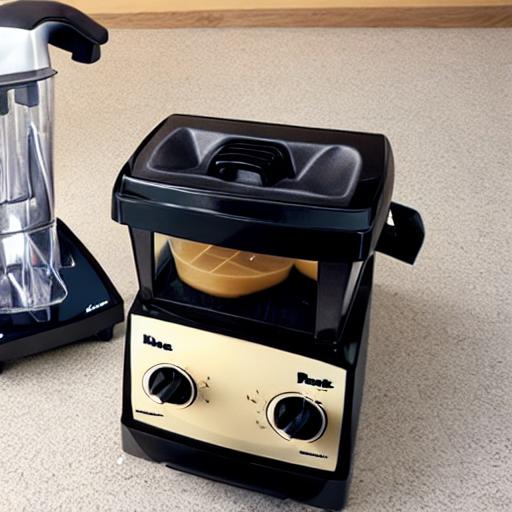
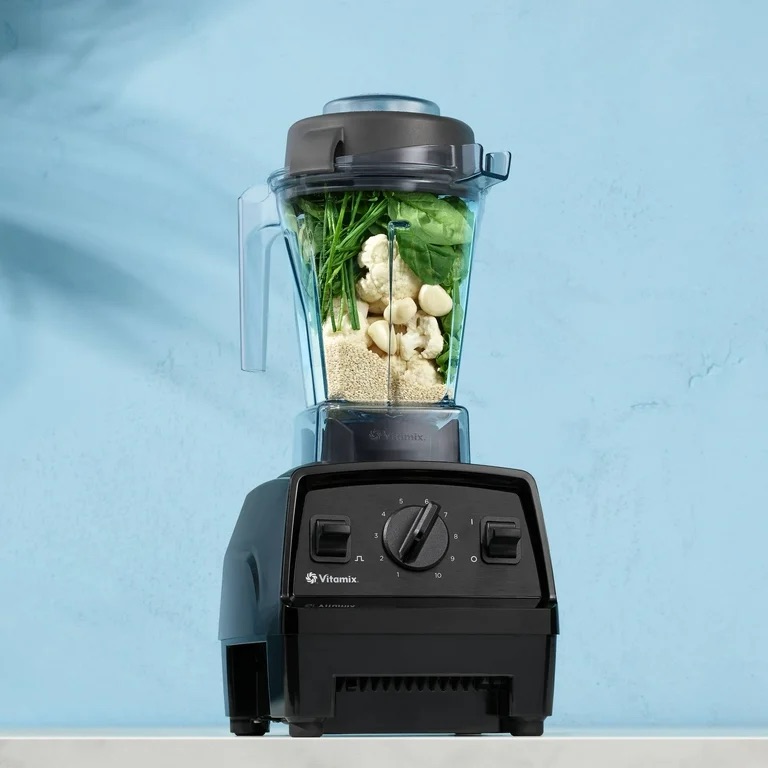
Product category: items_blender
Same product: no